Augusto Ferrer-Dalmau

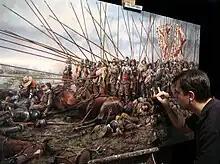
Ferrer Dalmau painting "Rocroi, el último tercio" (English: "Rocroi, the last tercio").

Installed in Madrid since 2010, he has collaborated with different publishers, associations, institutions, and specialized entities in the recreation of the military history of Spain. Different monographic books on his painting have been published. A man committed to culture and art, he founded his own magazine, FD (Ferrer-Dalmau) Magazine, in which he approaches the history of Spain and its people from an artistic and social perspective. His work and diffusion is managed by the company Historical Outline, and his paintings illustrate numerous books, covers, and magazines, especially of history.